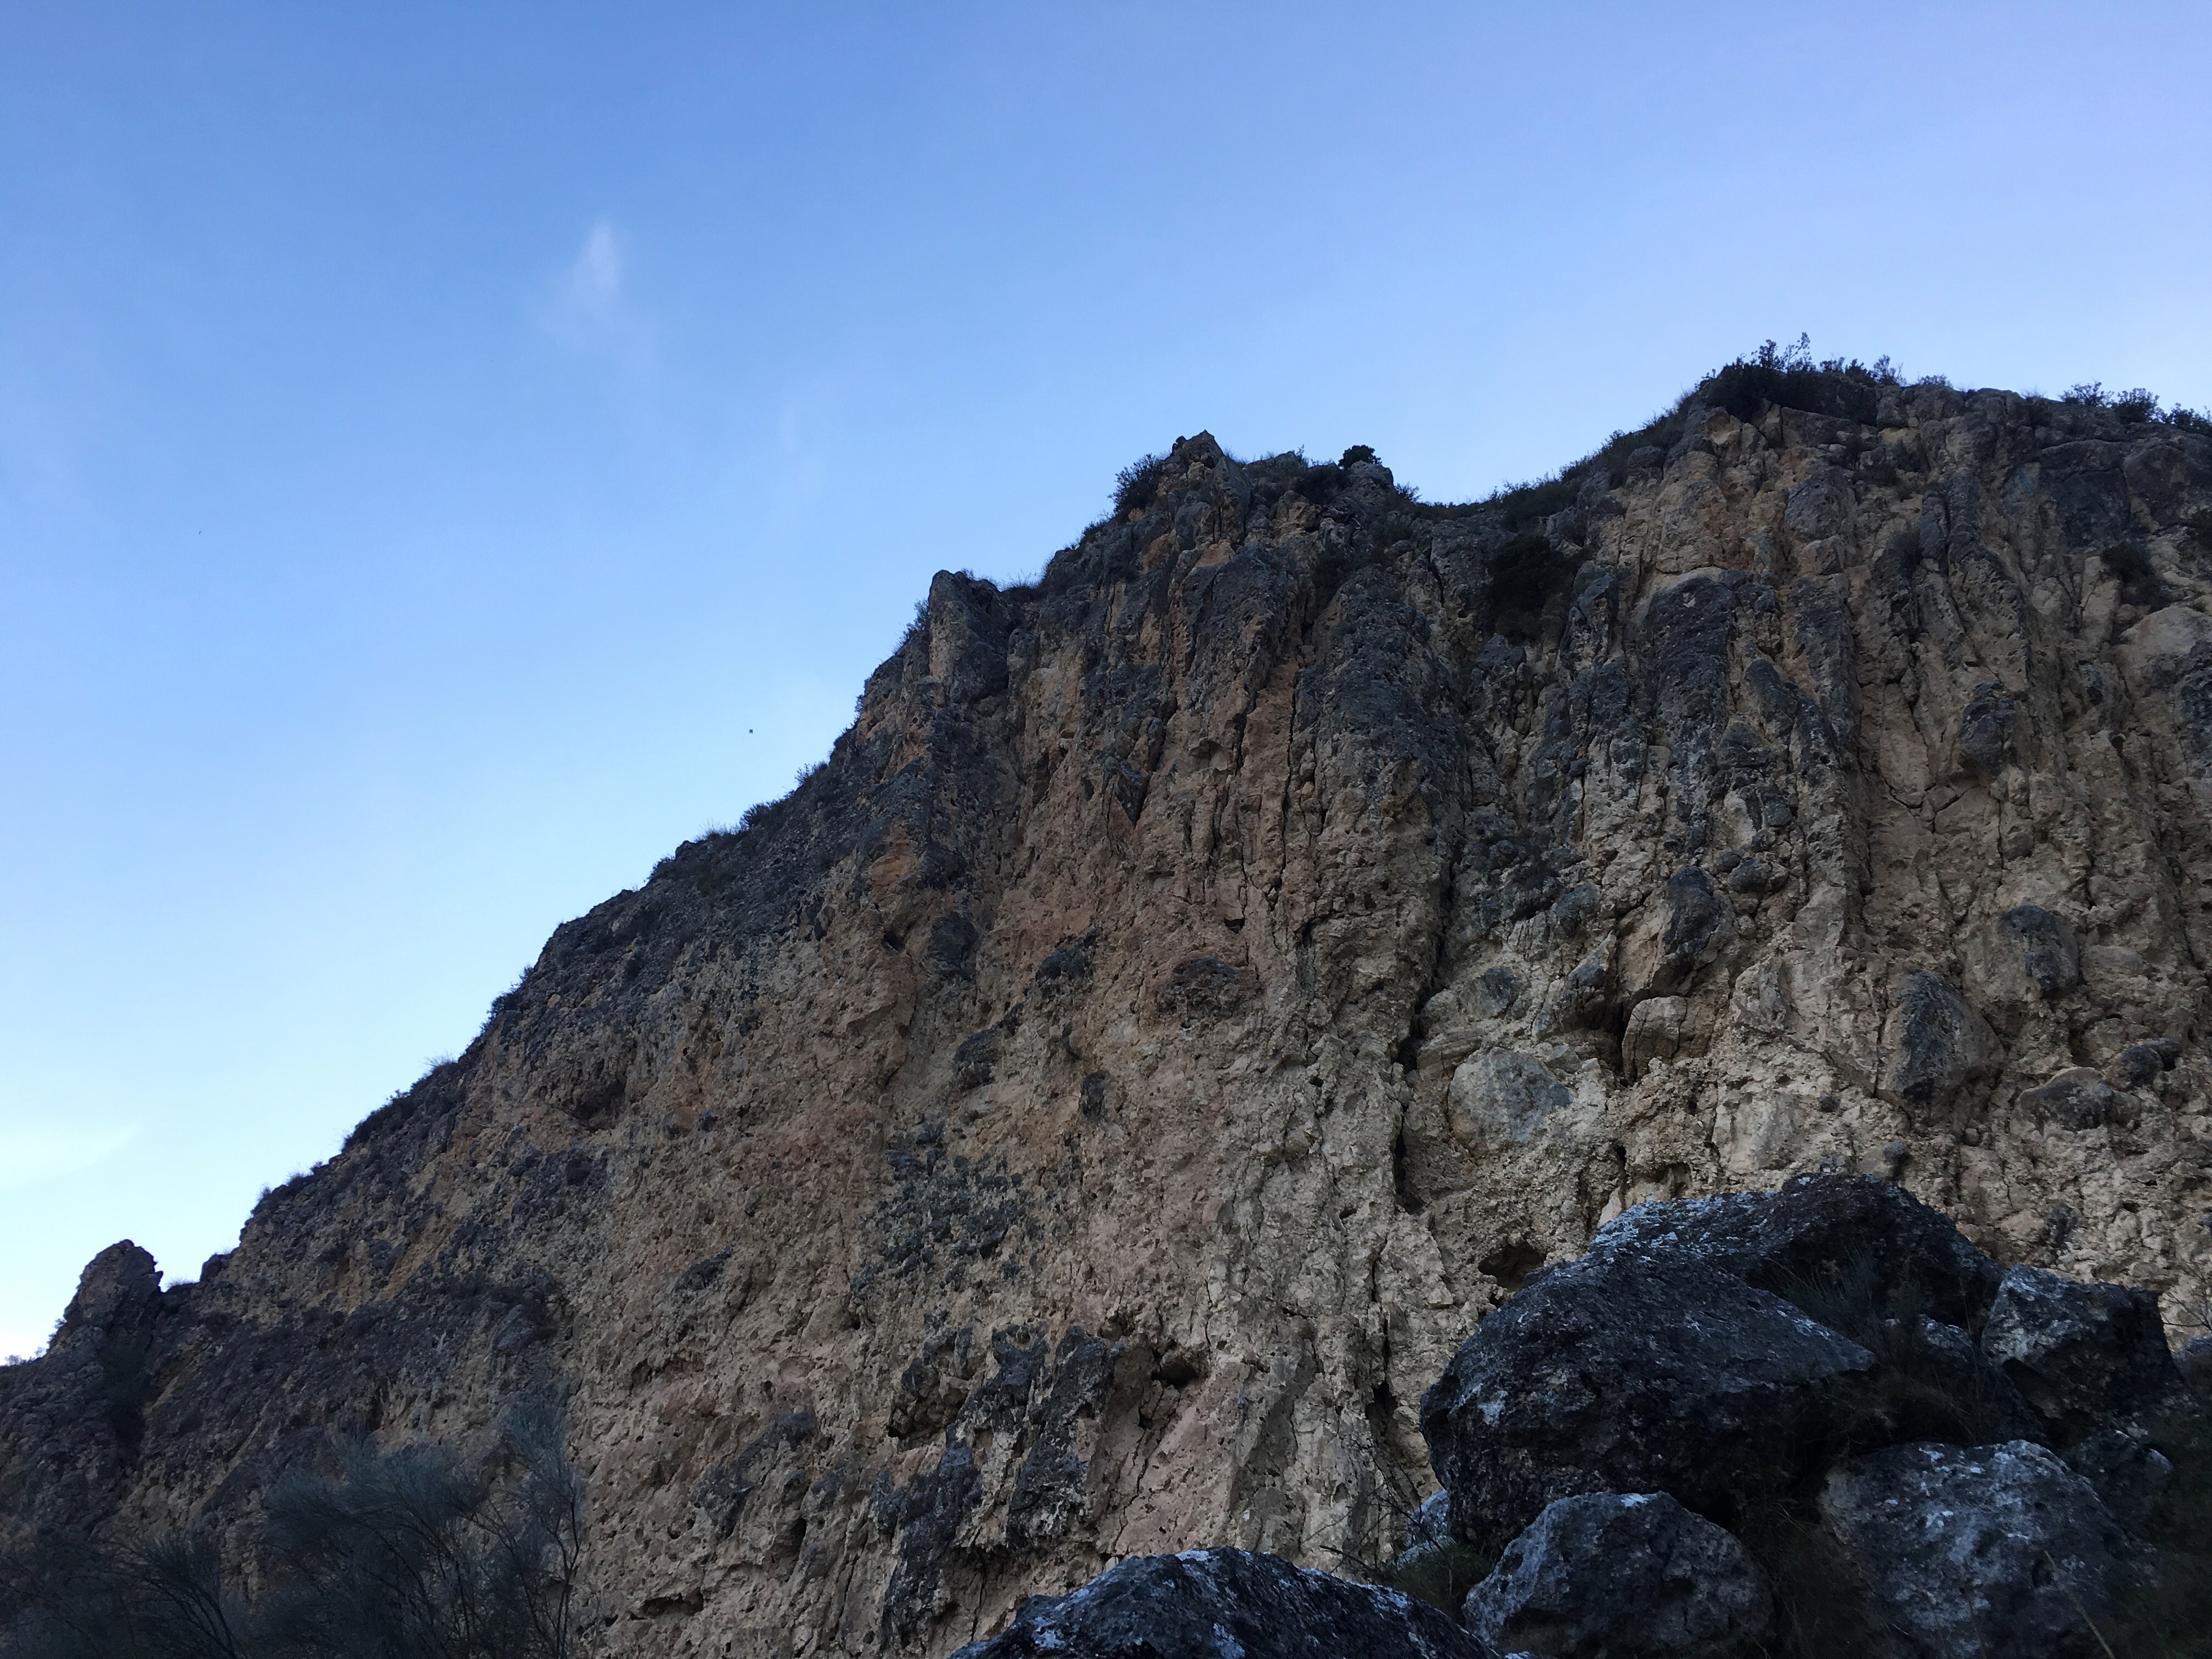
landscape, sea, rock, wilderness, walking, mountain, hill, adventure, mountain range, cliff, terrain, ridge, summit, geology, plateau, fell, landform, geographical feature, mountainous landforms